These Days (Jackson Browne song)

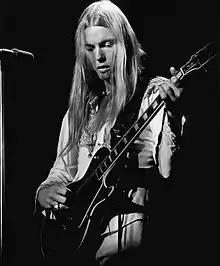
Anthony DeCurtis at "Rolling Stone" called Gregg Allman's rendition of the song "definitive"

Many years later, Browne described the inspiration he credited: "When [Allman] did it I thought that he really unlocked a power in that song that I sort of then emulated in my version. I started playing the piano. I wasn't trying to sing it like Gregg; I couldn't possibly. I took the cue, playin' this slow walk. But it was written very sort of, kind of — [strums opening] — a little more flatpicking."